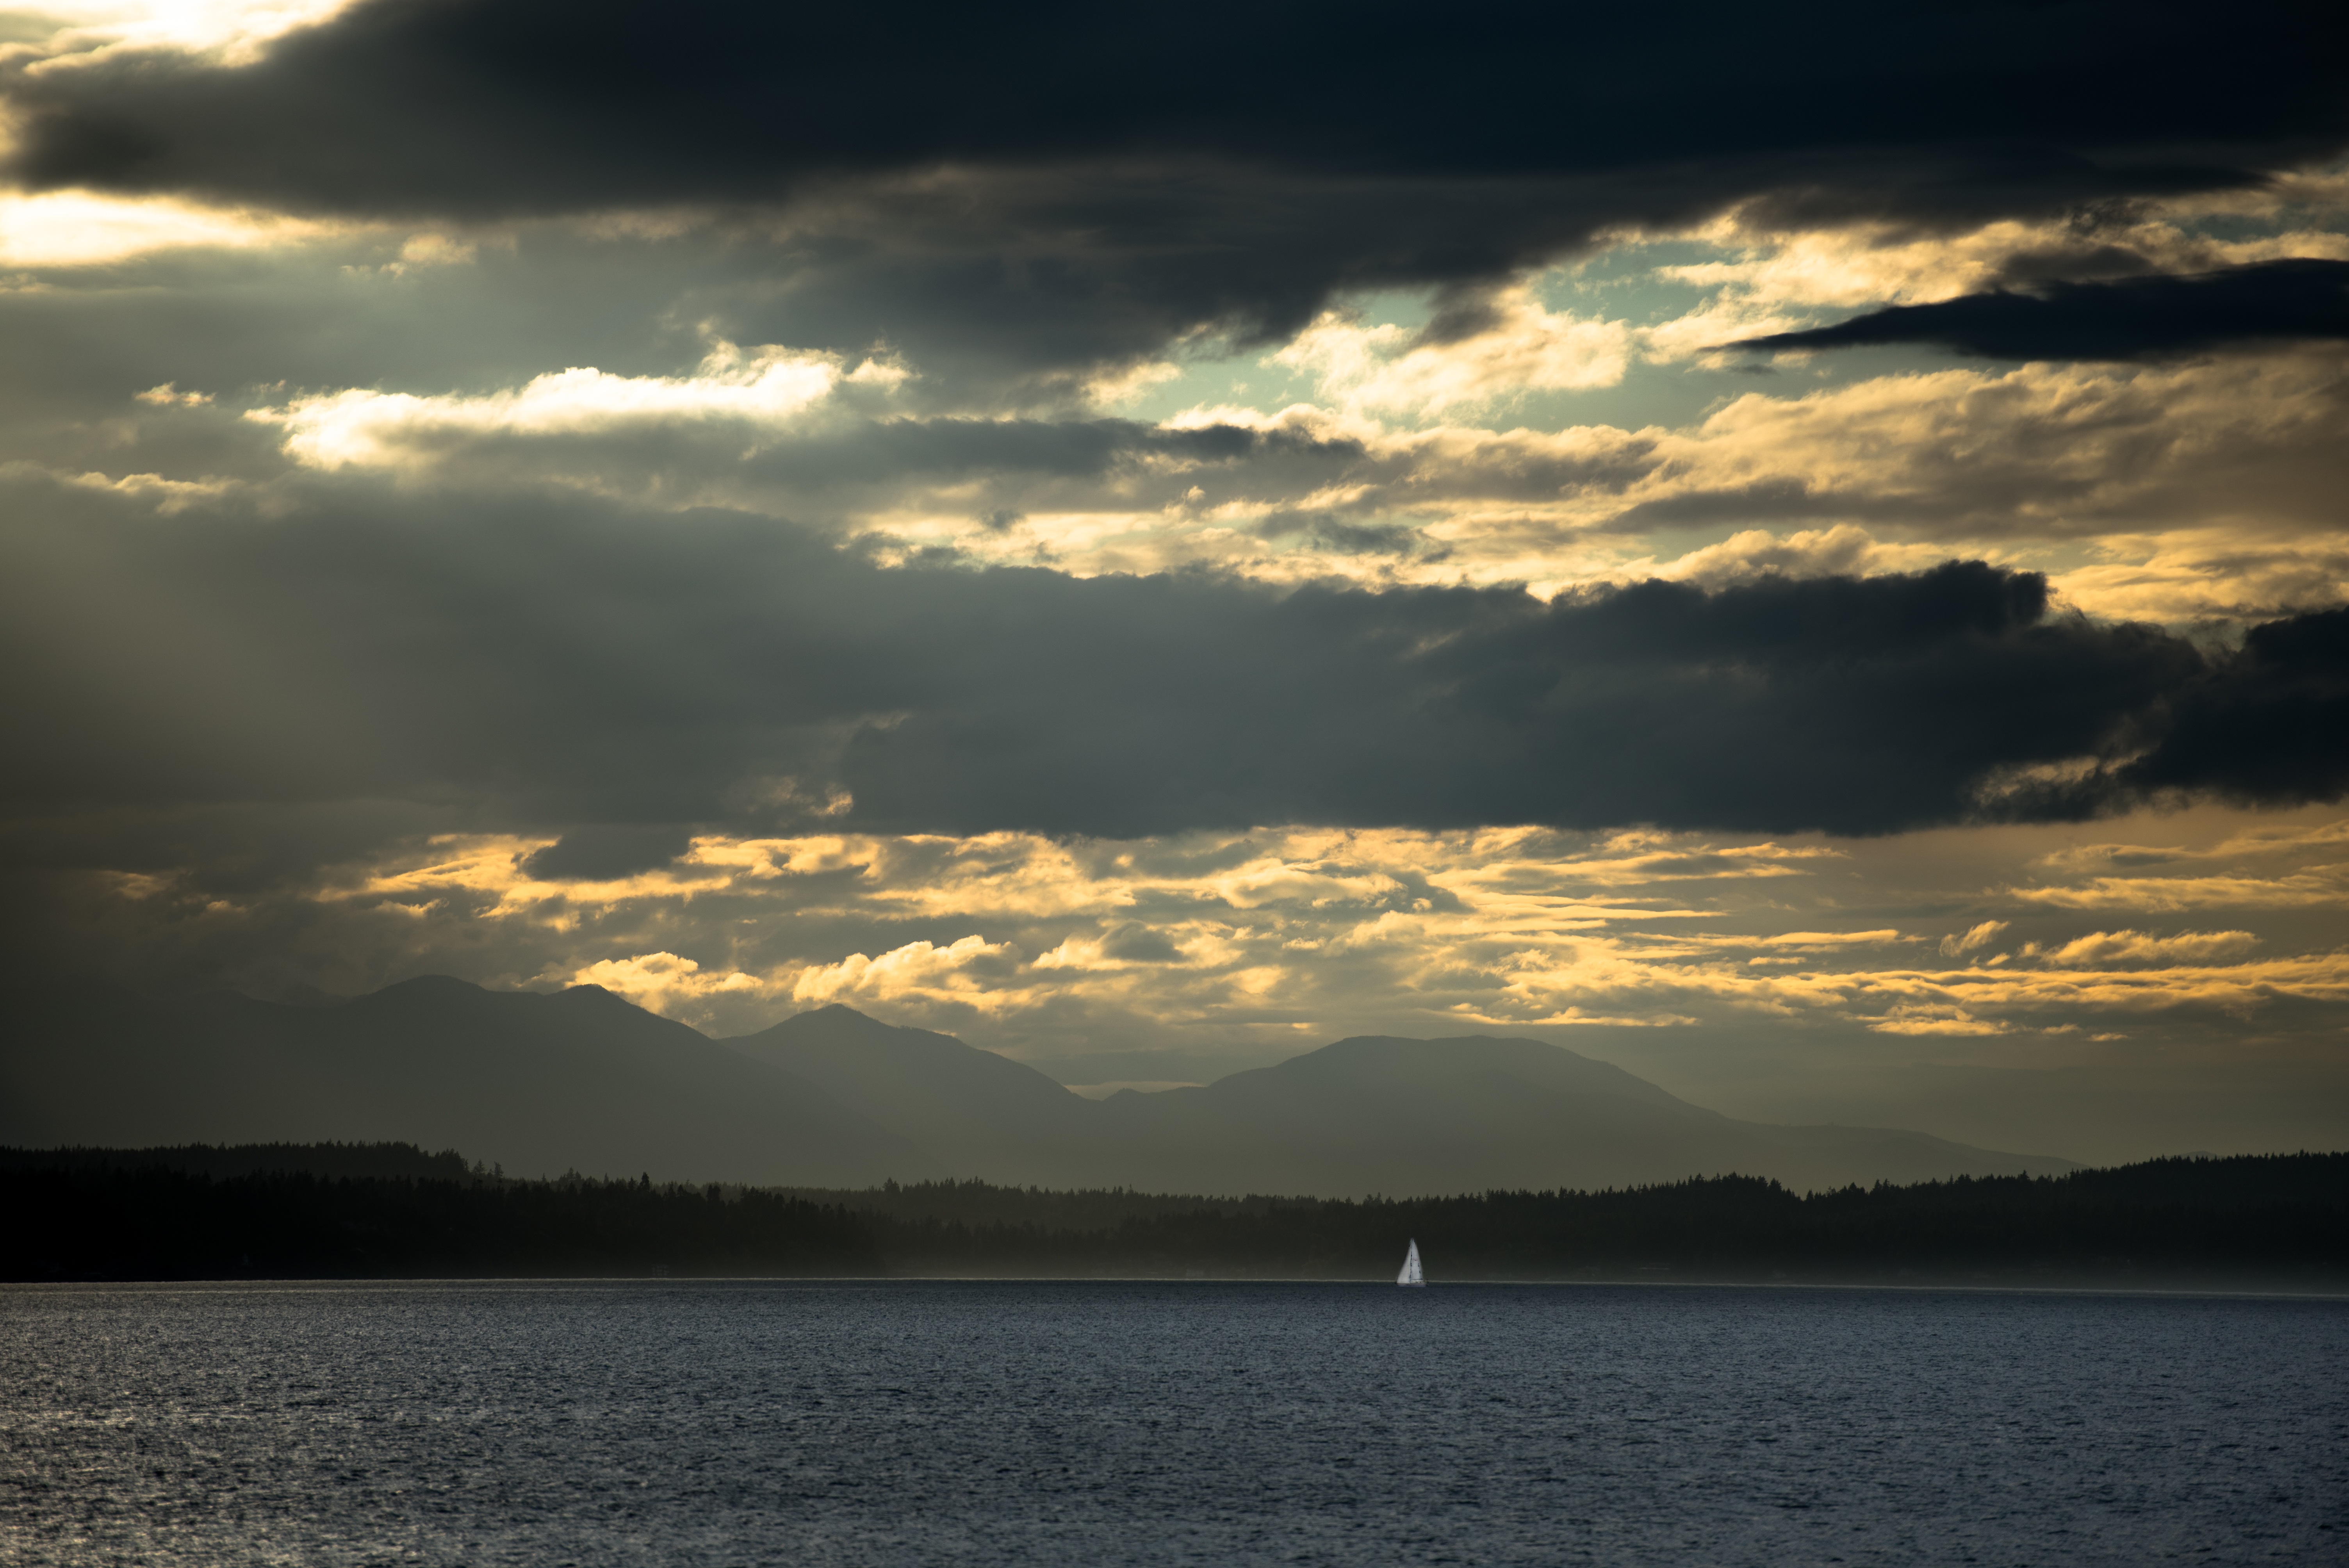
sea, ocean, horizon, cloud, sky, sun, sunrise, sunset, sunlight, morning, lake, dawn, dusk, evening, reflection, bay, loch, afterglow, meteorological phenomenon